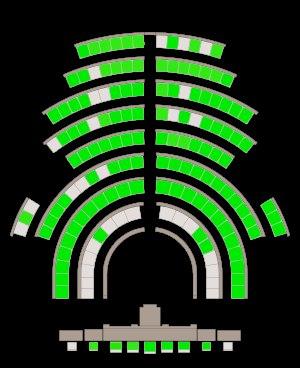
La loi sur l'égalité effective des femmes et des hommes est une loi adoptée par le Parlement de Catalogne, promulguée le 21 juillet 2015. Elle prévoit des mesures pour garantir l'égalité des sexes dans les domaines politique, économique, social et culturel en Catalogne.